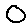
Label: 0